Suhaag Raat

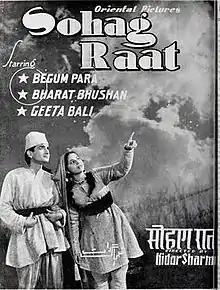

Suhaag Raat ((Hindi for "Wedding Night) also called Sohag Raat, is a 1948 Hindi film of Indian cinema directed by Kidar Sharma. A romantic drama, it was the third film produced by Oriental Pictures and the first film to be distributed by the newly-founded company Varma Films. The story was a joint effort by F. A. Mirza and V. Sharma, while the screenplay, dialogue and lyrics were written by Kidar Sharma. The music was composed by Snehal Bhatkar, with cinematography by D. K. Ambre and D. C. Mehta. Geeta Bali made her debut in a lead feature film role with this movie, which co-starred Bharat Bhushan and Begum Para. The rest of the cast included Pesi Patel, Nazir Kashmiri, S. Nazir, Nazira and Shanta Kumar.